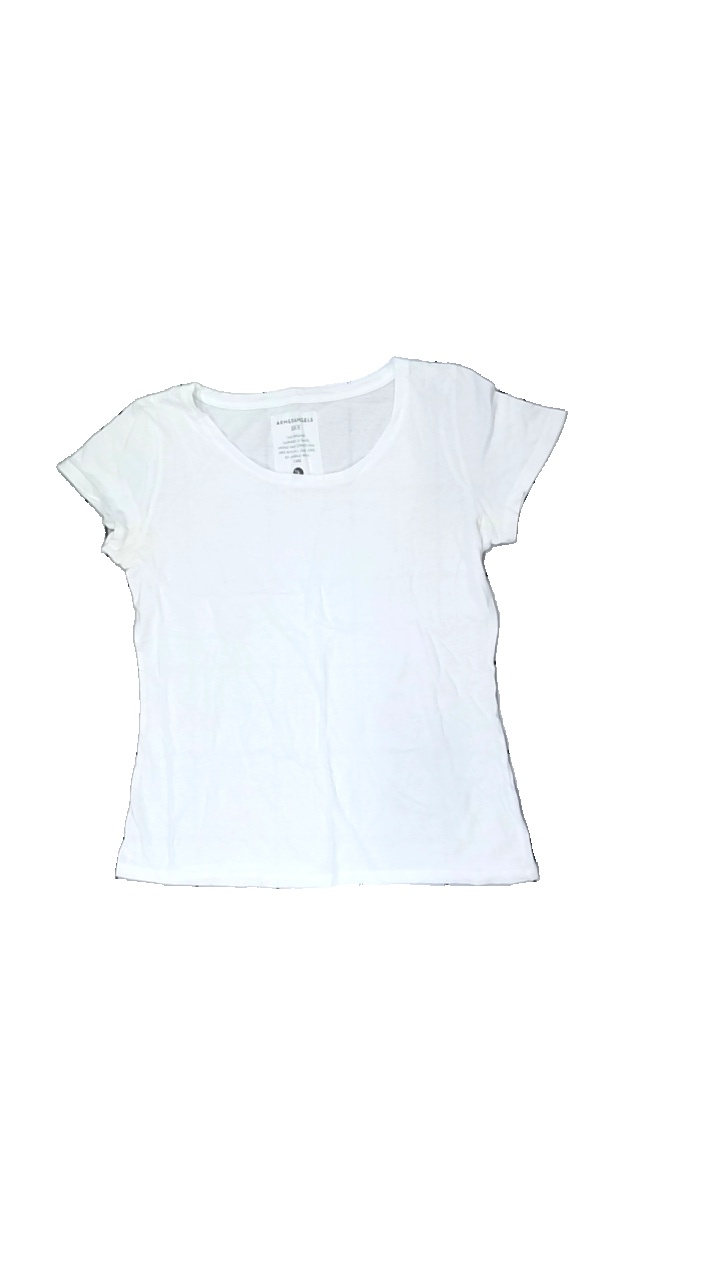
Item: T-shirt (Ladies)
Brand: Armedangels
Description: vit t-shirt med svettfläckar i båda armhålorna
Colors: White
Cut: Regular
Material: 100% cotton
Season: All
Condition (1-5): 3
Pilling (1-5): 5
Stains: Major
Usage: Export
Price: <50